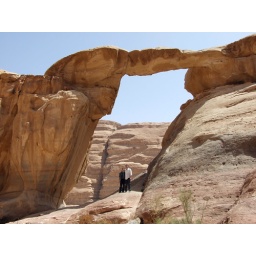
The two of us under another rock bridge in Wadi Rum.